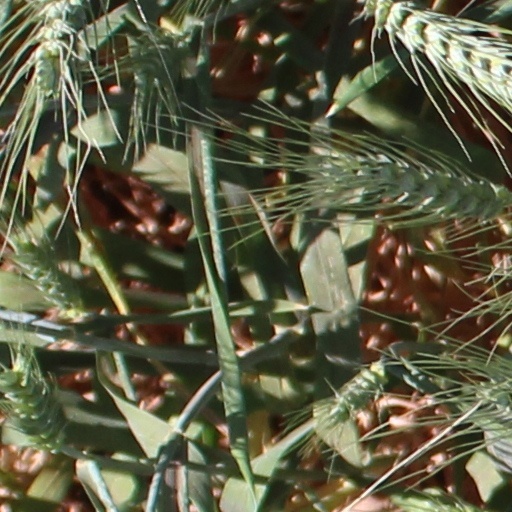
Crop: wheat